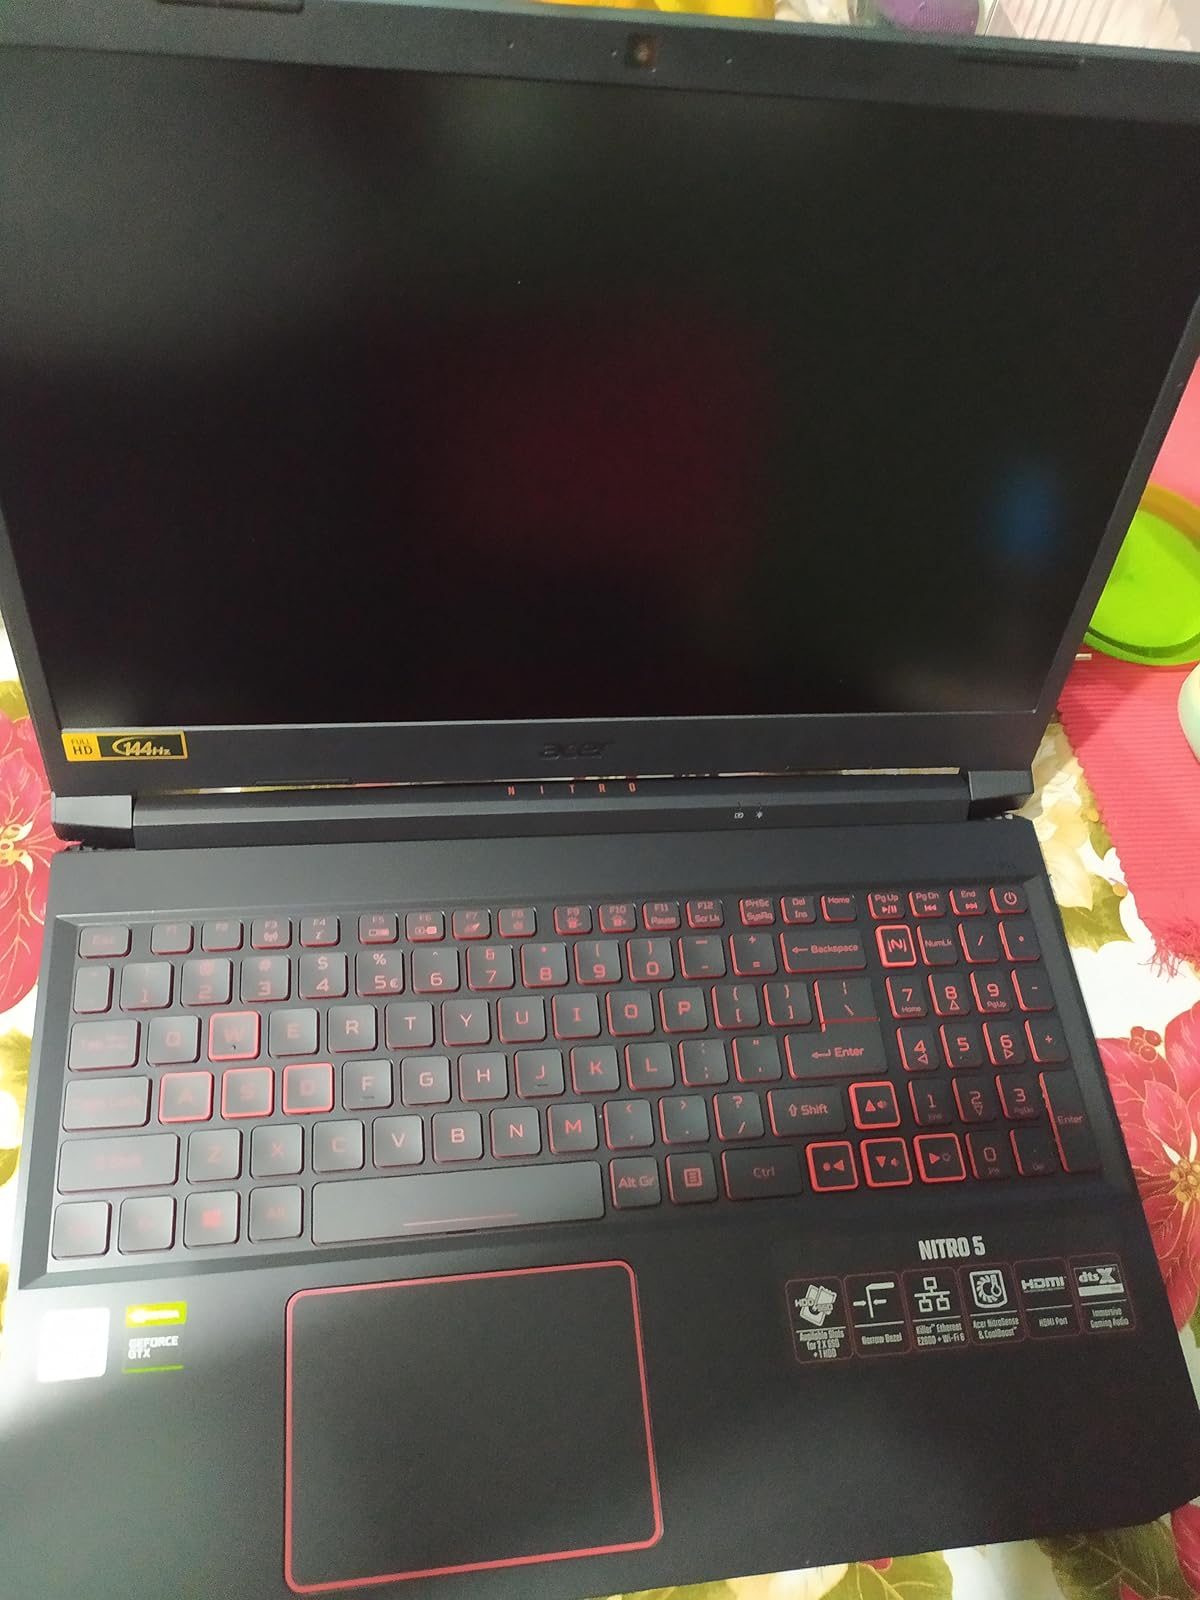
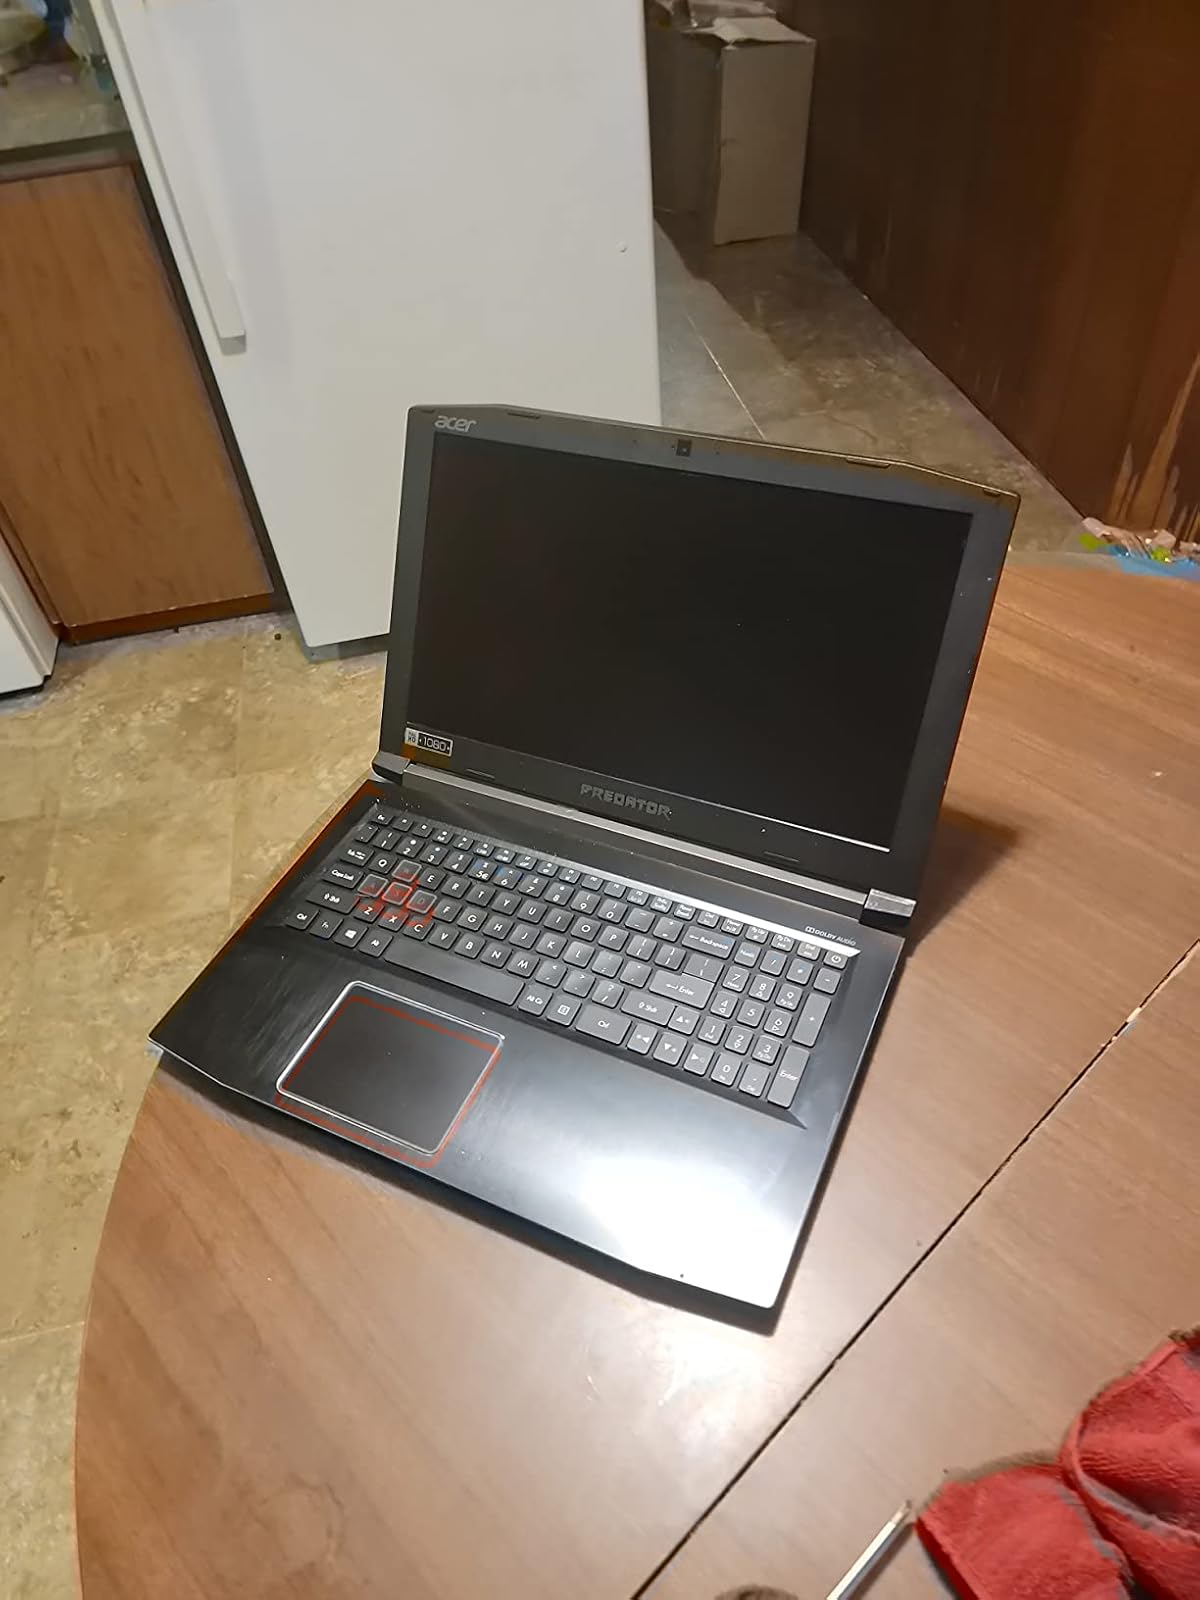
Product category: laptop
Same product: no